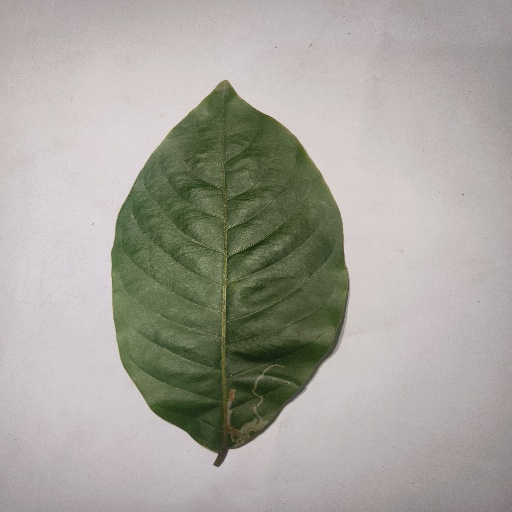
Species: HariTaki
Leaf condition: Bacterial Spot